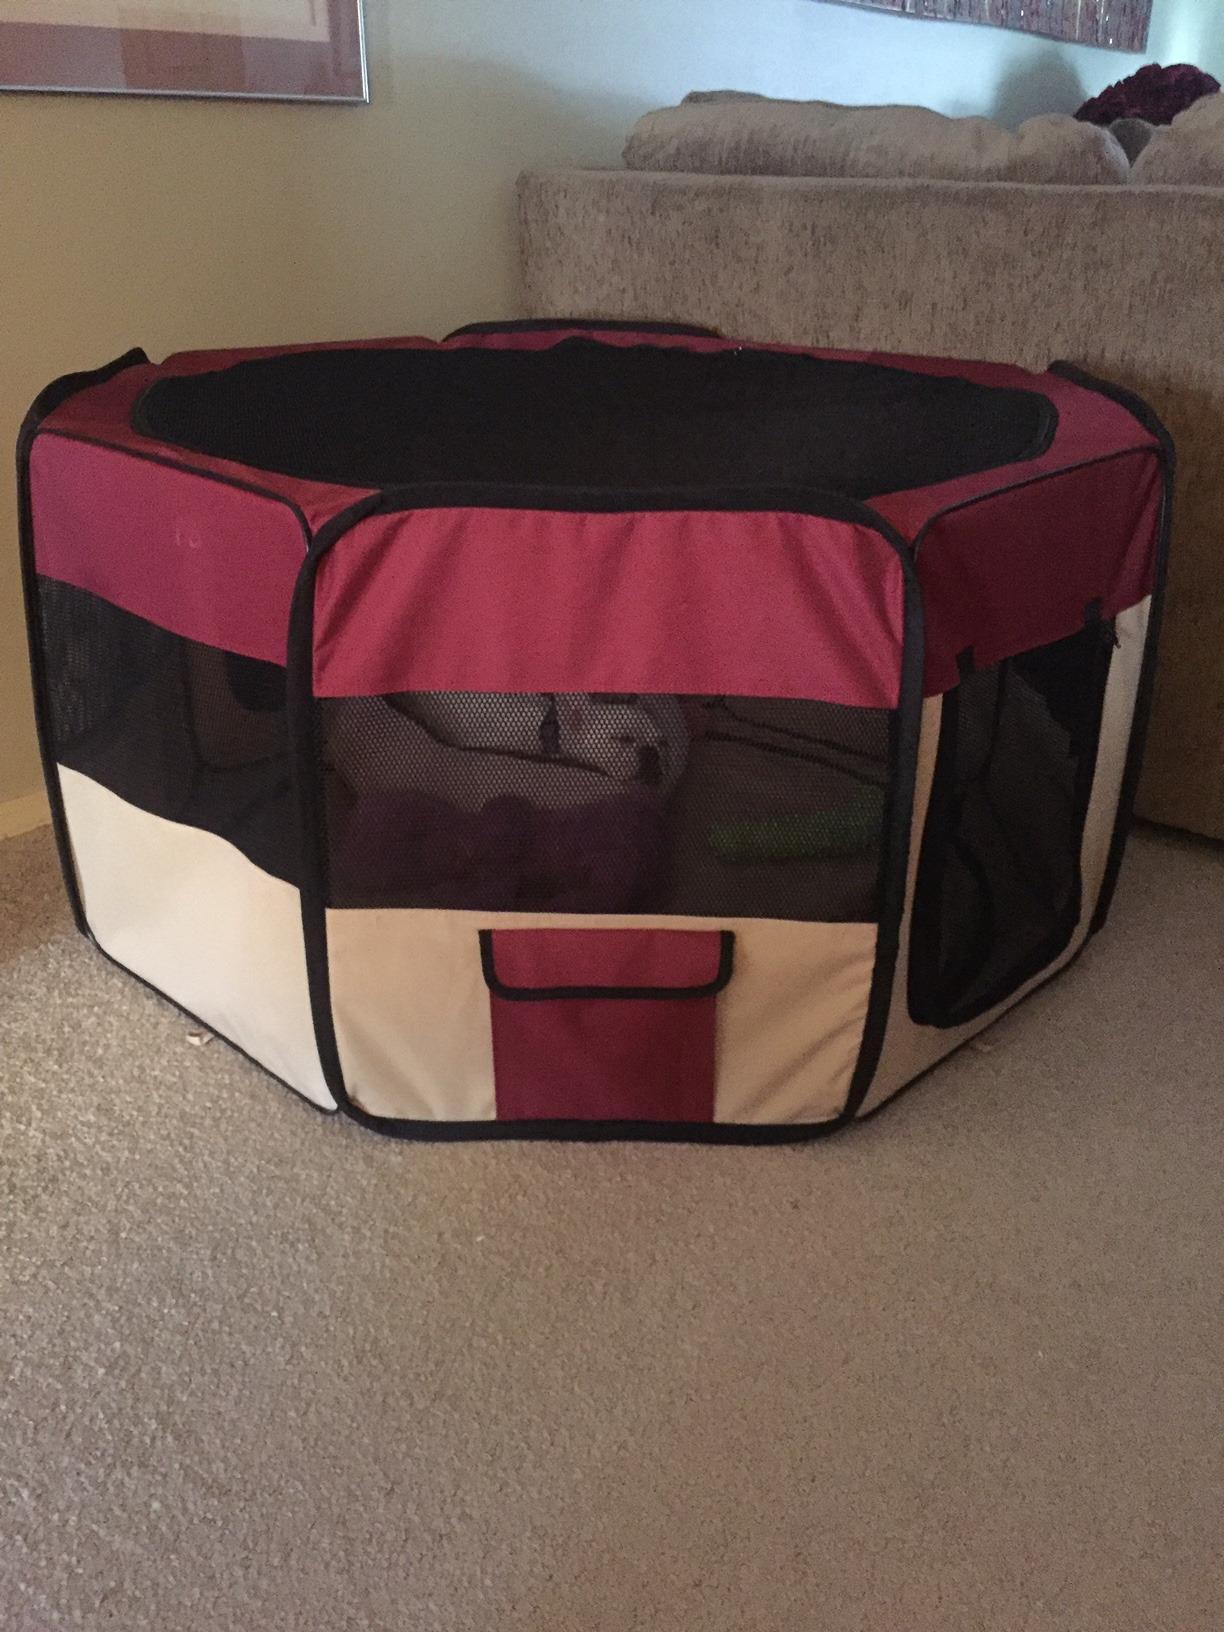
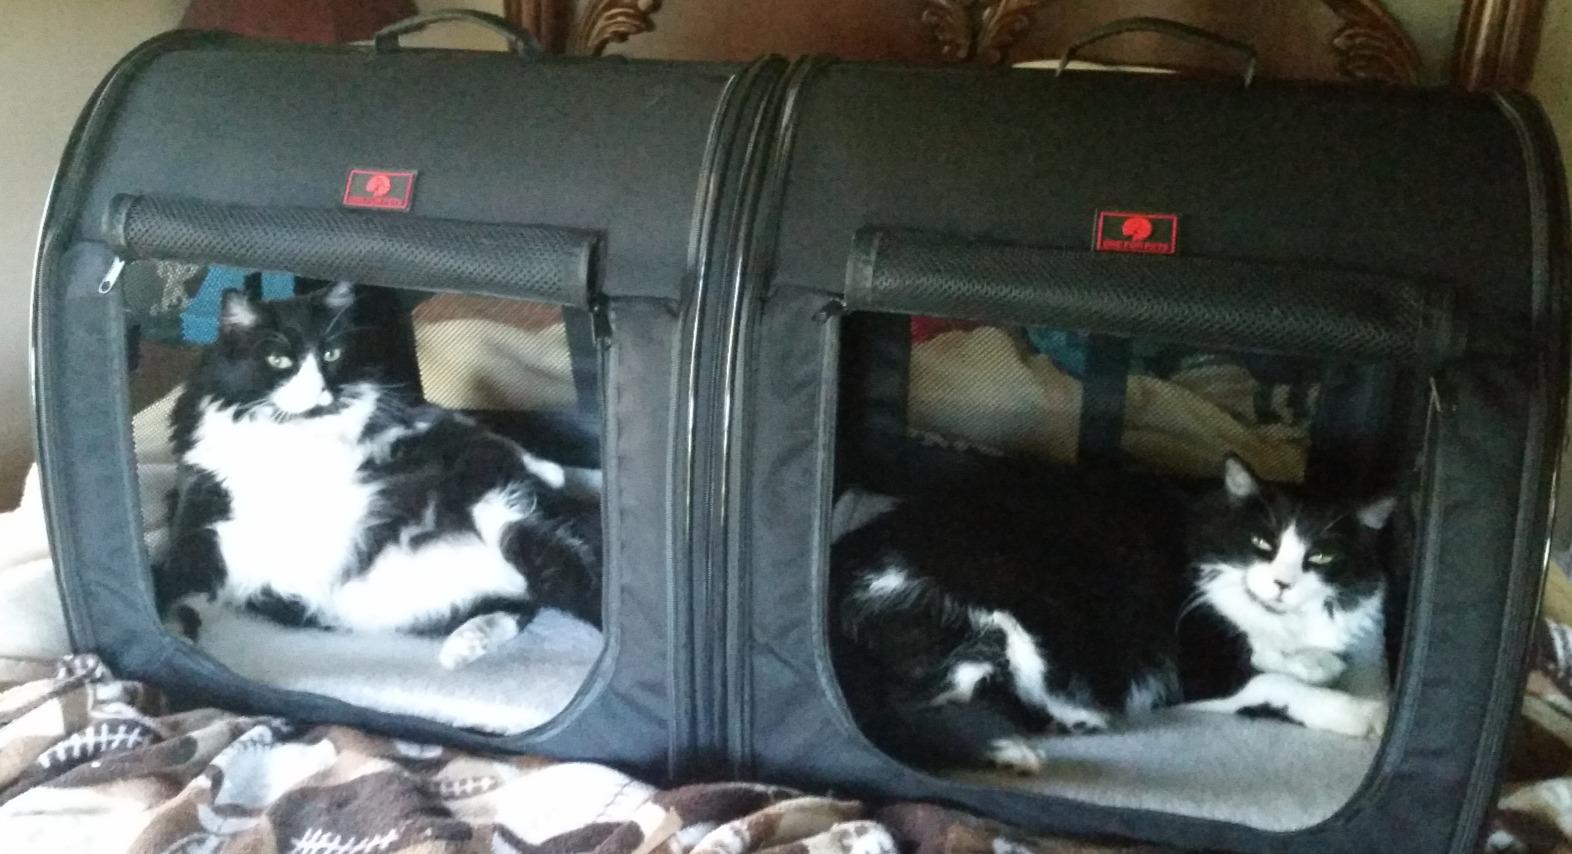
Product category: items_kennel
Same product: no